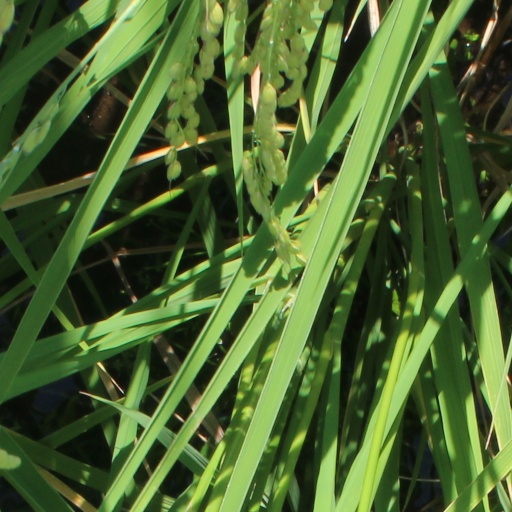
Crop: rice